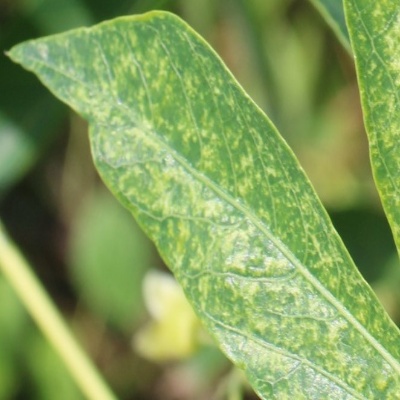
Crop: Cassava
Condition: green mite